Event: Ecuador Earthquake
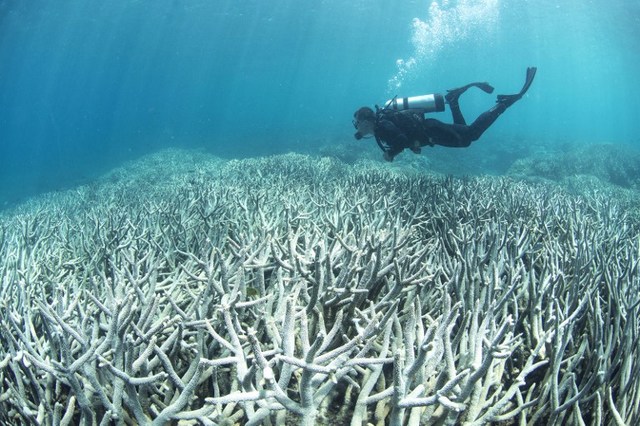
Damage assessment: no_damage